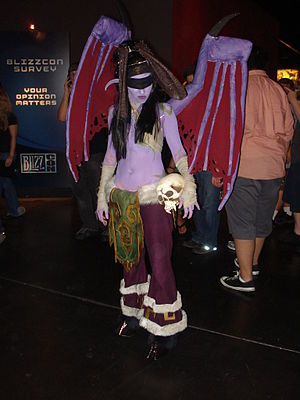
BlizzCon / Billedgalleri
BlizzCon er et konvent, der holdes af Blizzard Entertainment for at fejre deres store franchises: Warcraft, Starcraft, Diablo og Overwatch. Det blev afholdt for første gang i oktober 2005 i Anaheim Convention Center, der ligger i Anaheim, Californien i USA. BlizzCon har siden været afholdt som det fremgår af nedestående skema.